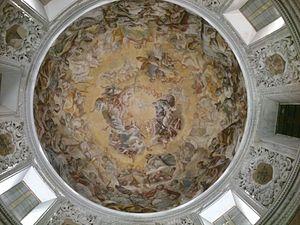
La cathédrale de Nocera Inferiore est une église catholique romaine de Nocera Inferiore, en Italie. Il s'agit de la cathédrale du diocèse de Nocera Inferiore-Sarno.
Angelo Solimena dirigeait un atelier de peinture à la fin du XVIIᵉ siècle en Italie dans la région d’Avellino en Campanie, près de Naples.